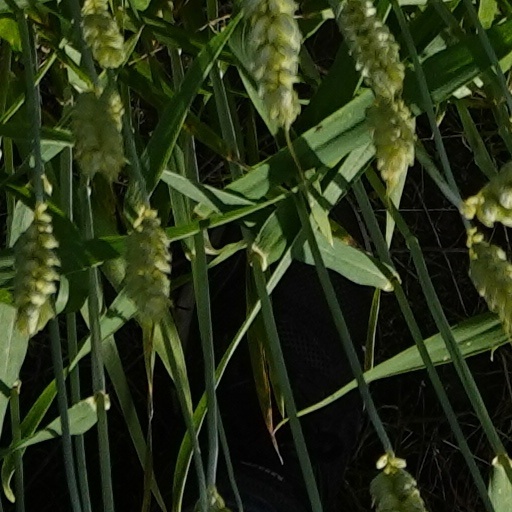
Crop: wheat